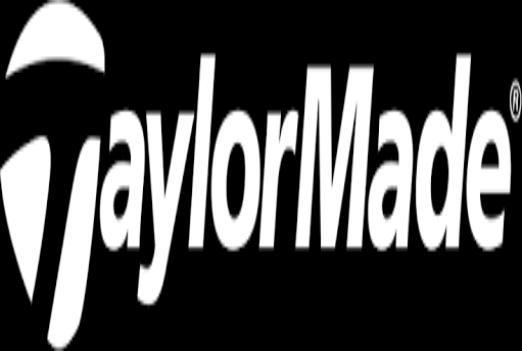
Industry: Sports